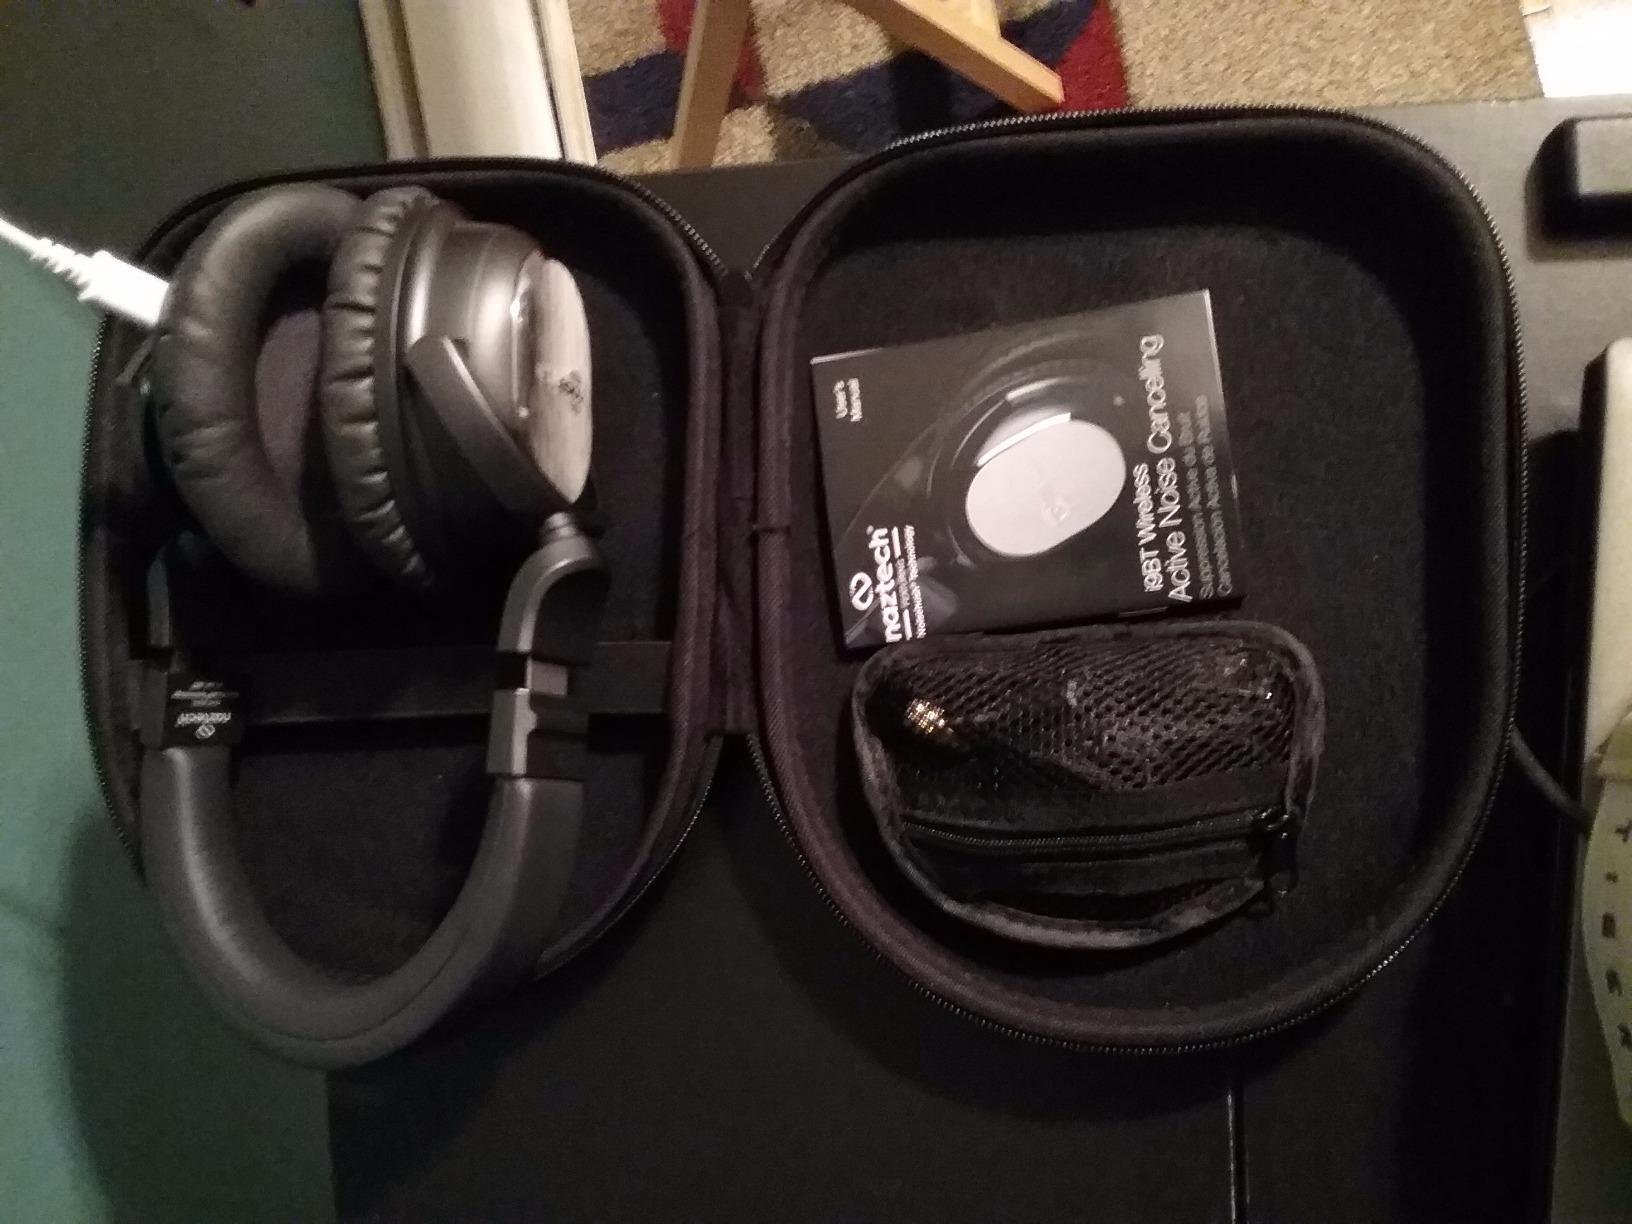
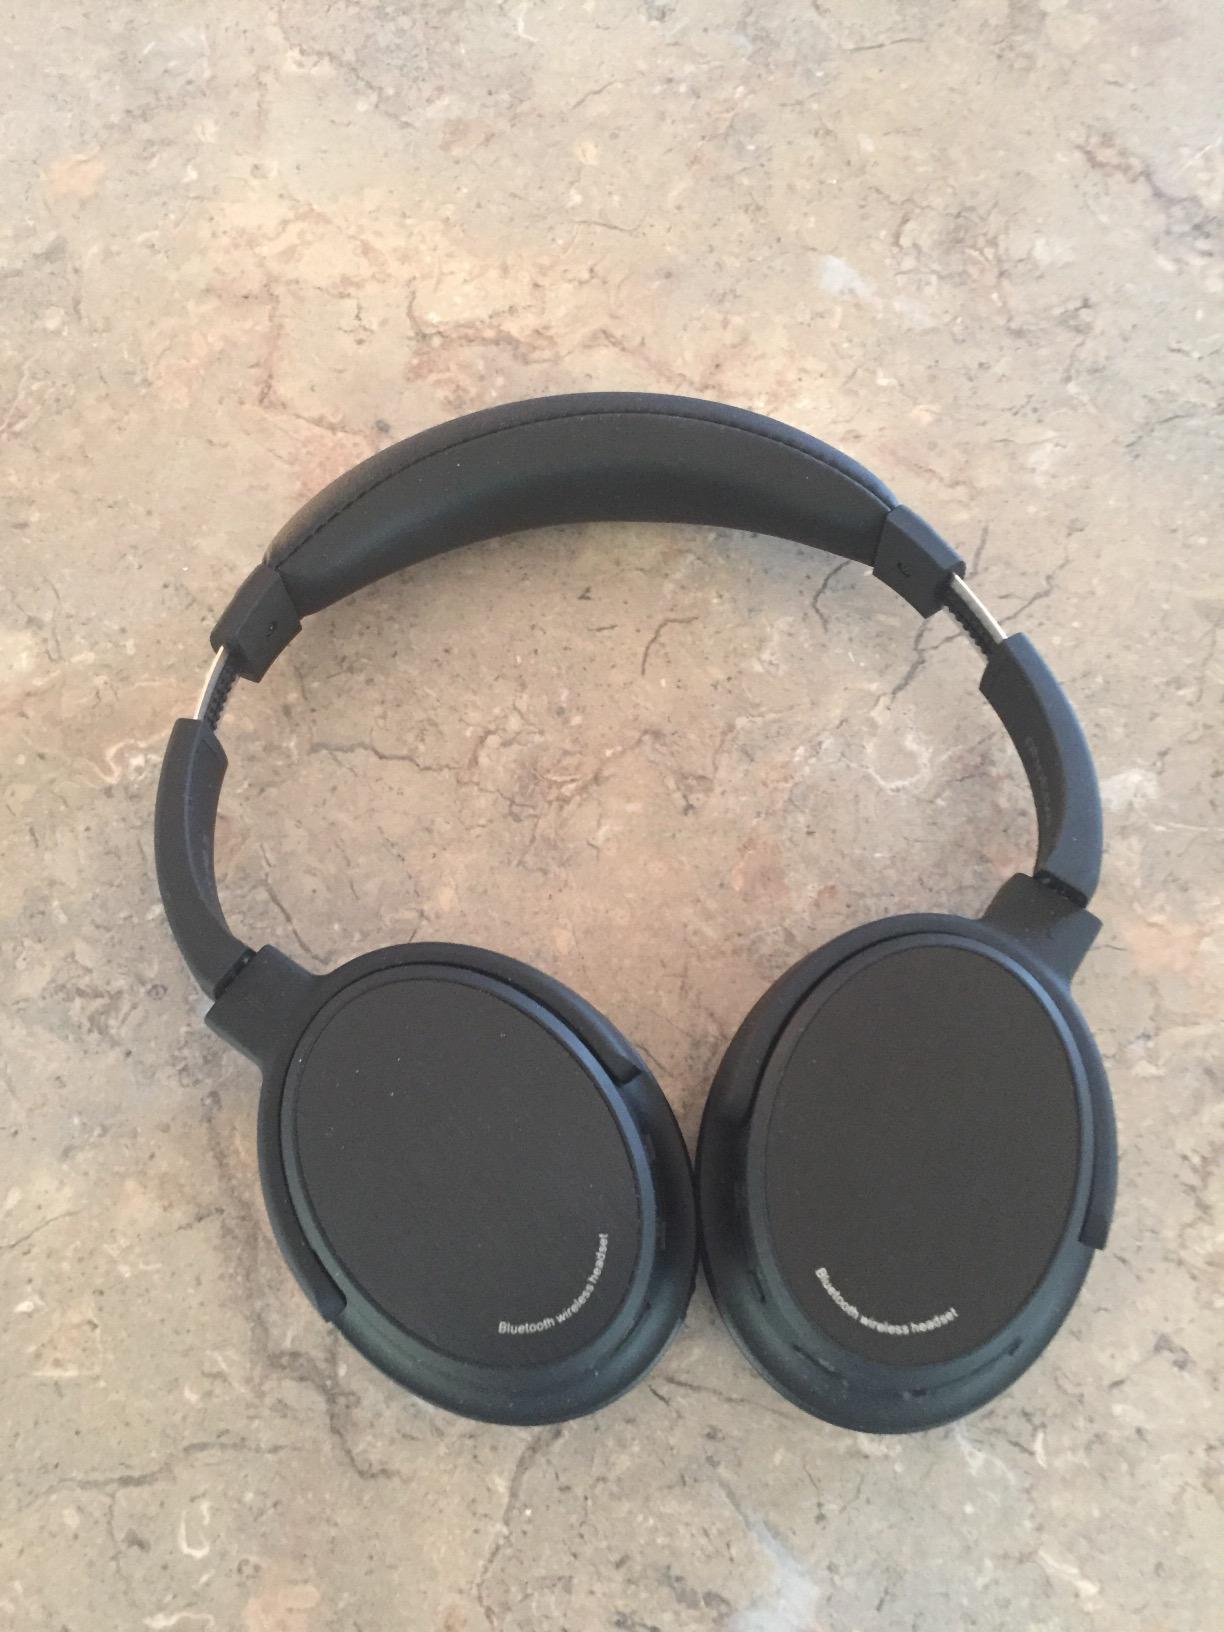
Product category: headphones
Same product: no